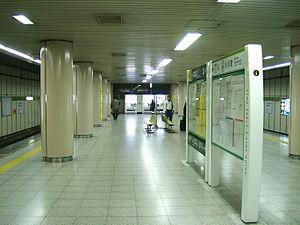
Ogawamachi est une station du métro de Tokyo sur la ligne Shinjuku dans l'arrondissement de Chiyoda à Tokyo. Elle est exploitée par le Bureau des Transports de la Métropole de Tokyo.